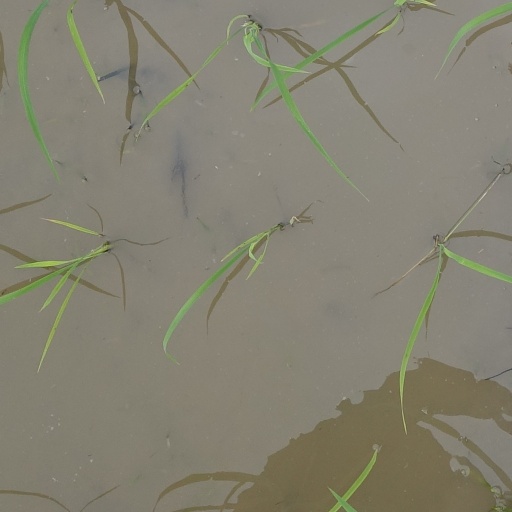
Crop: rice